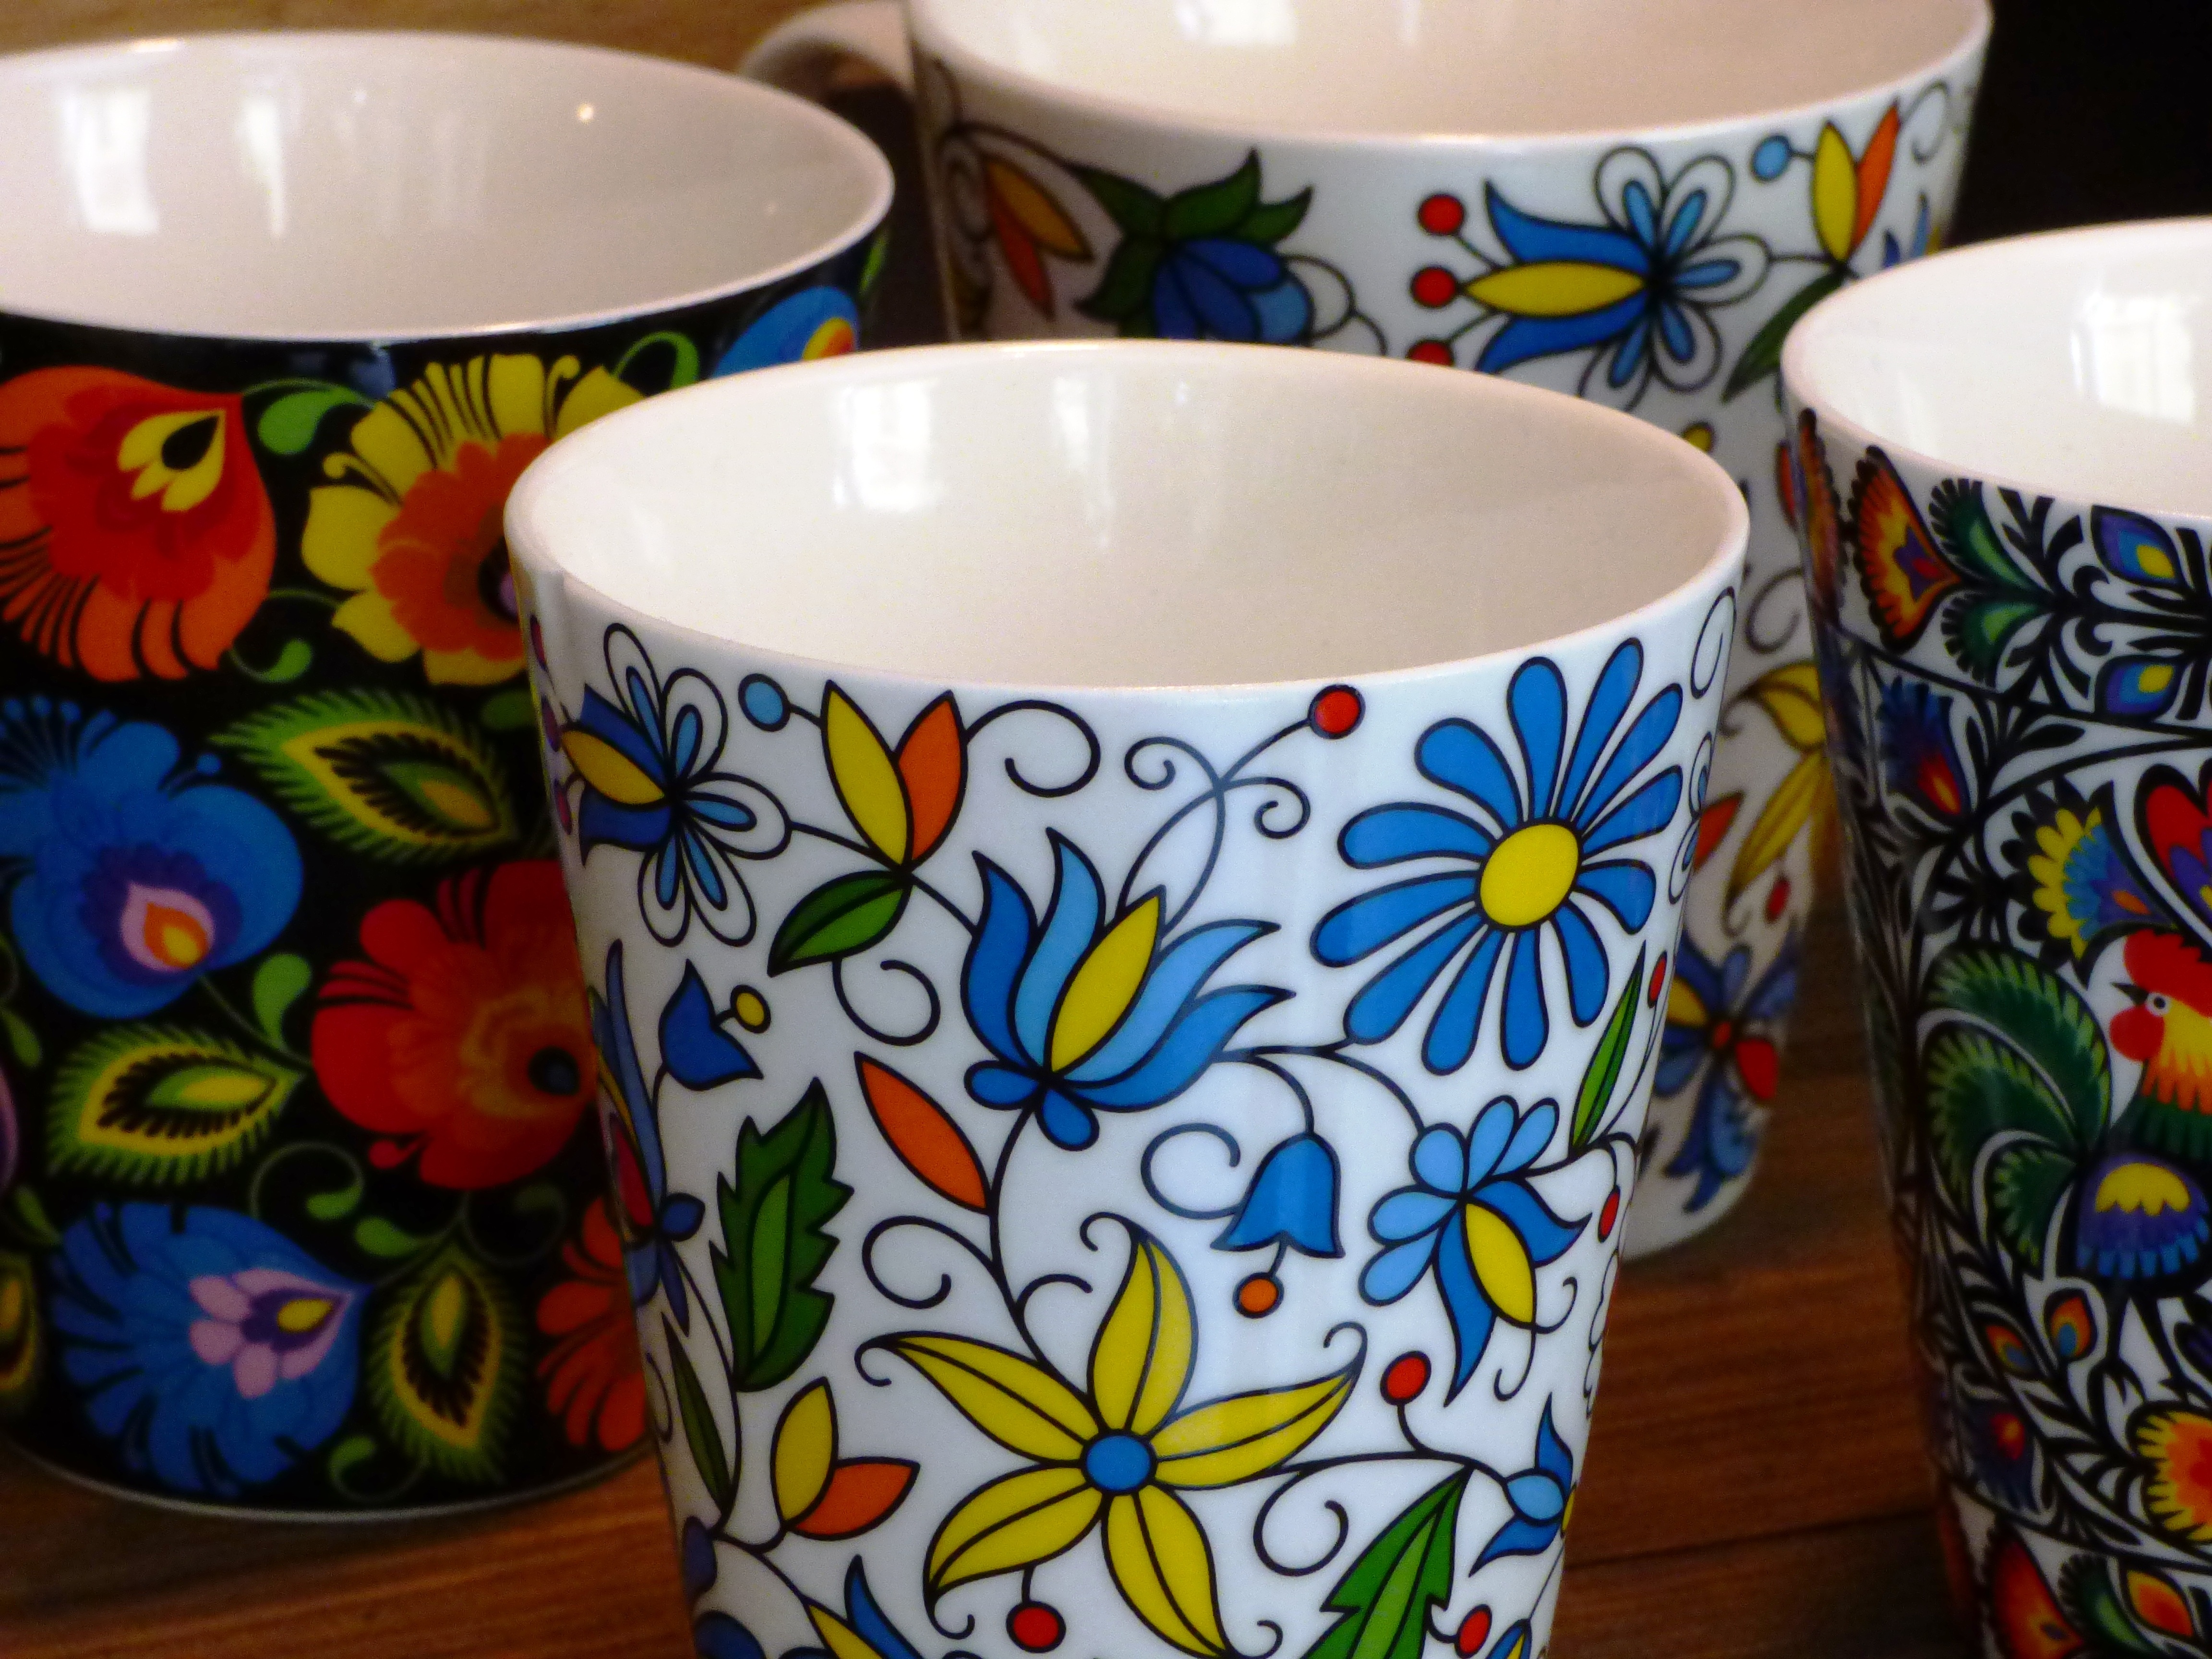
cafe, coffee, tea, cup, model, saucer, ceramic, colorful, mug, coffee cup, material, fine art, art, cups, porcelain, ceramics, the drink, the art of, colorful mugs, drinkware